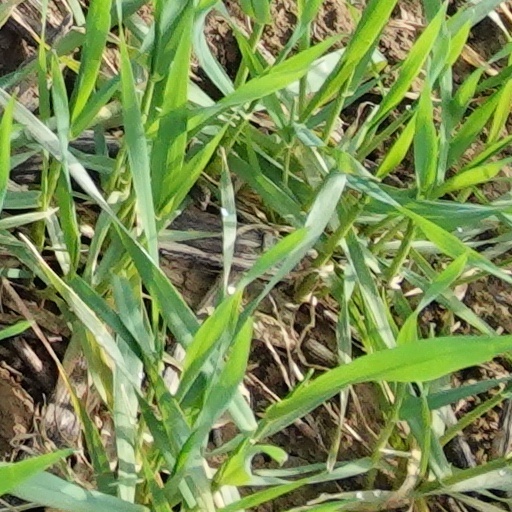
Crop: wheat